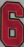
Number: 6